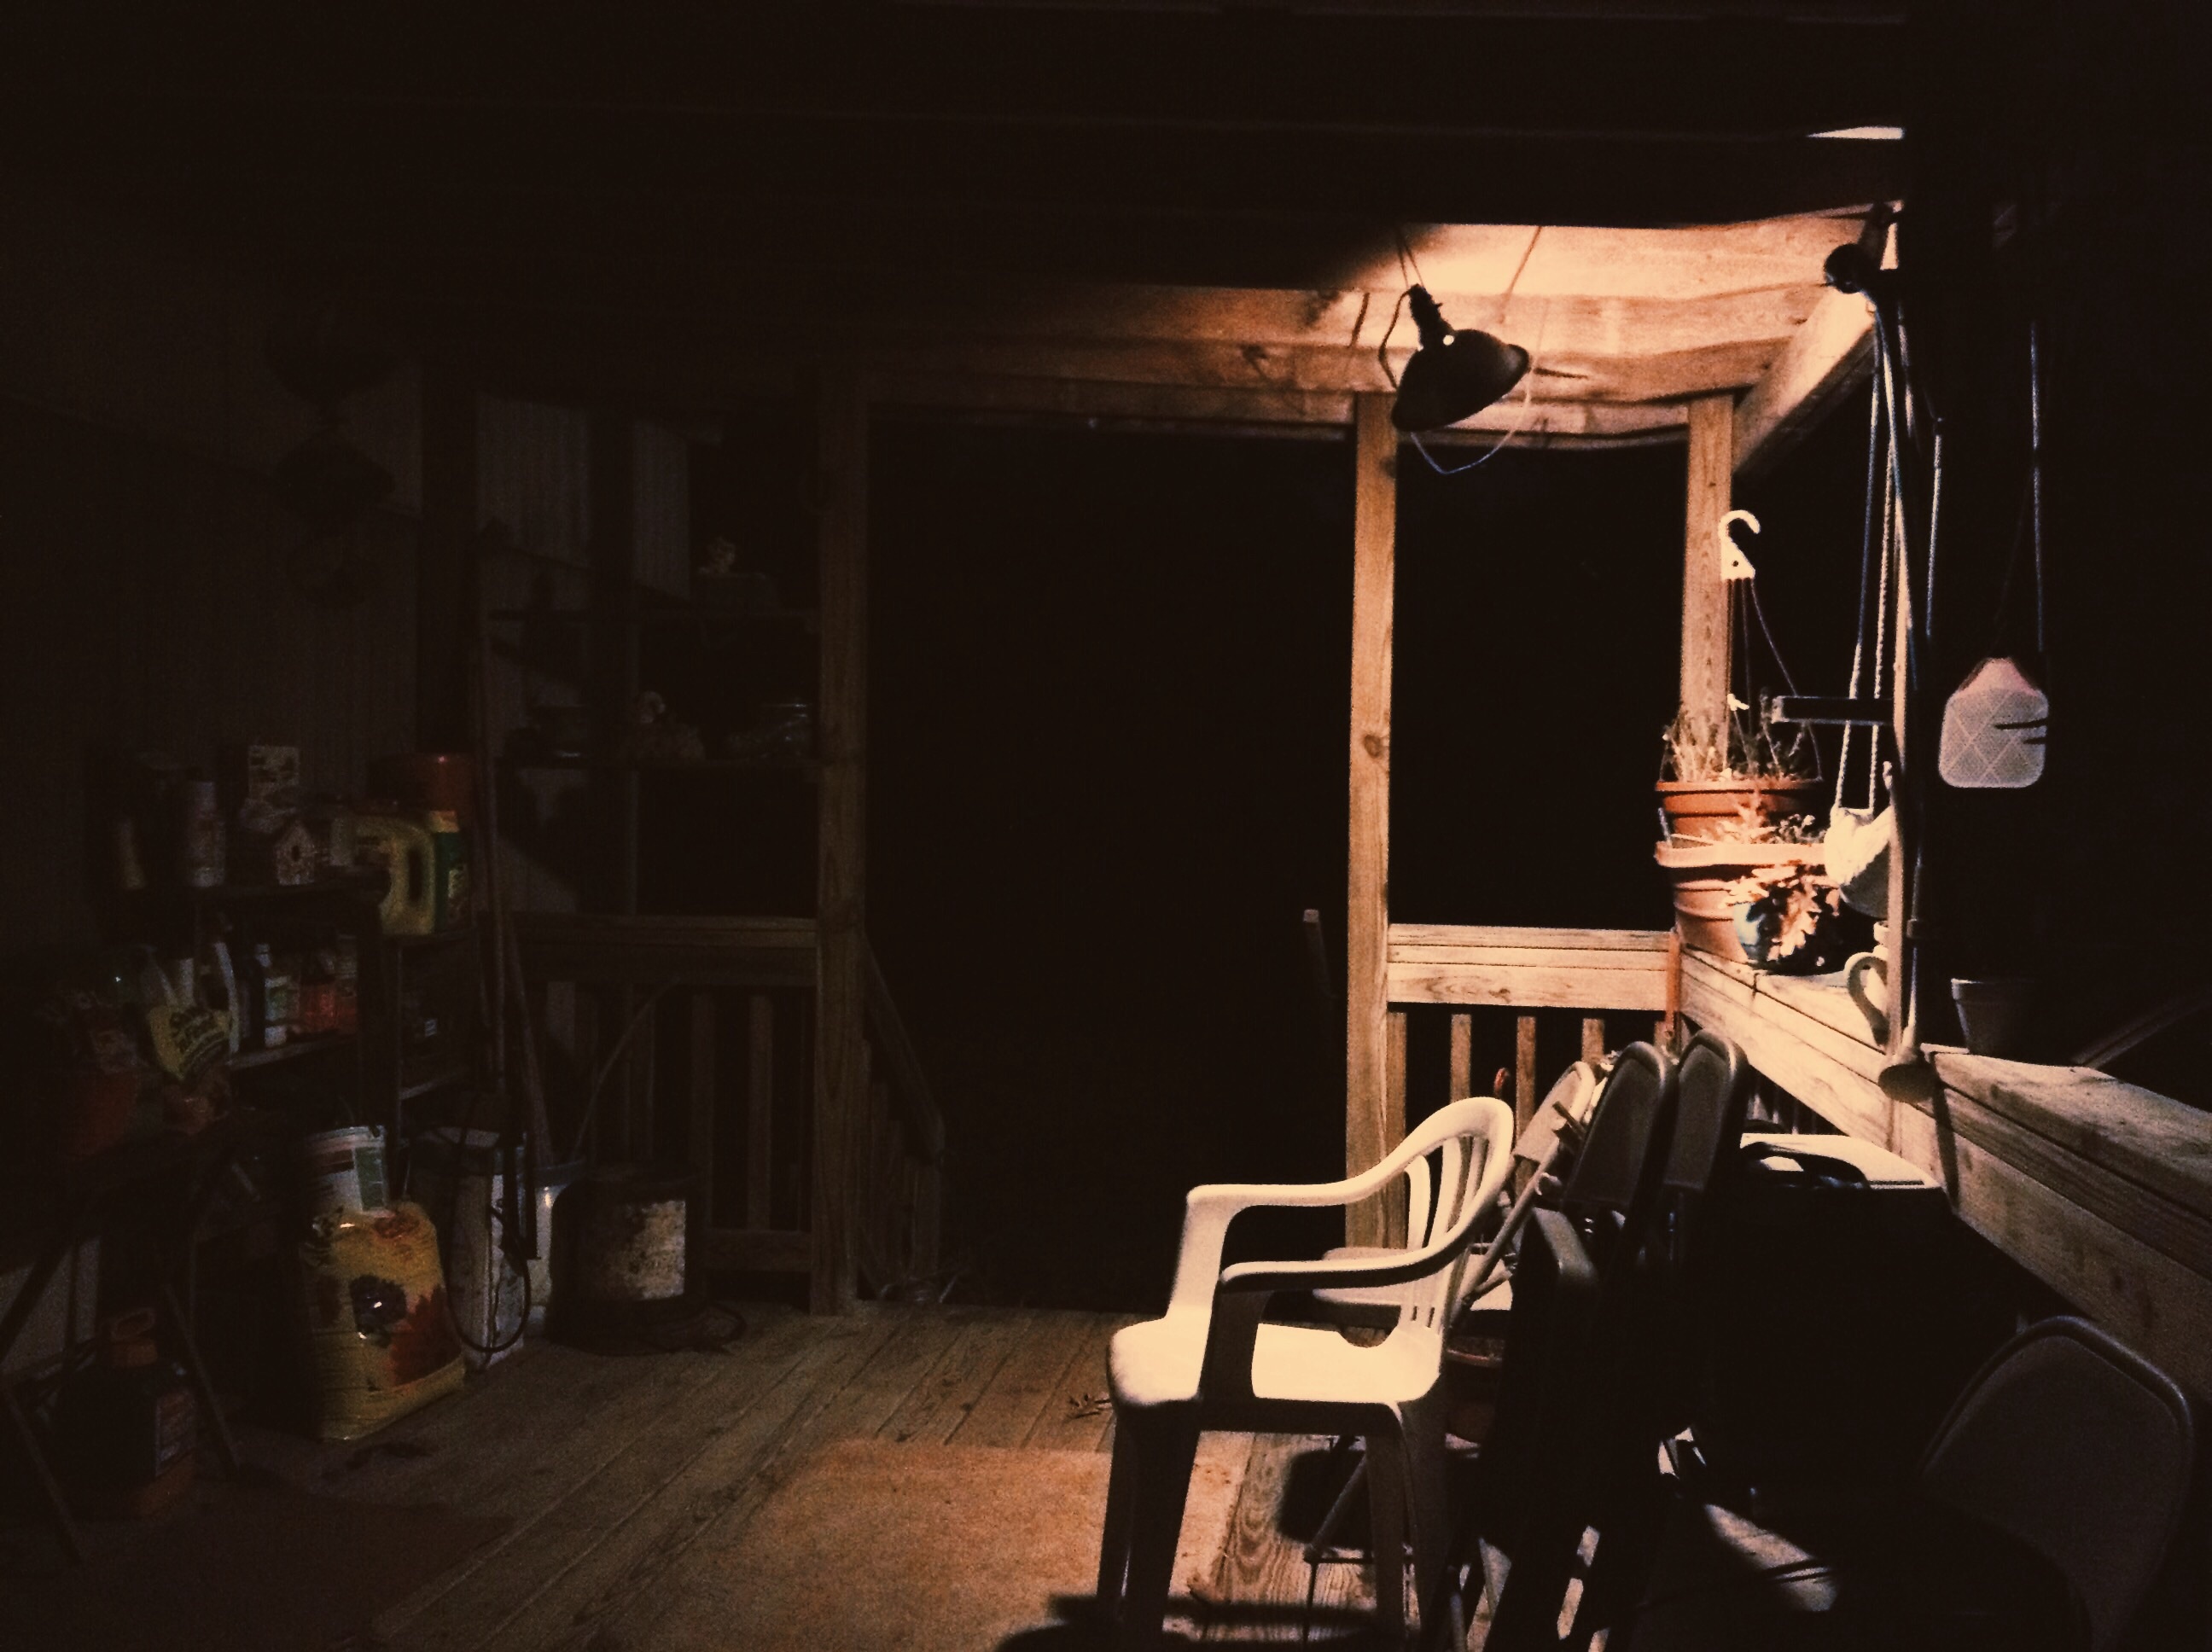
night, darkness, lighting, performance art, stage